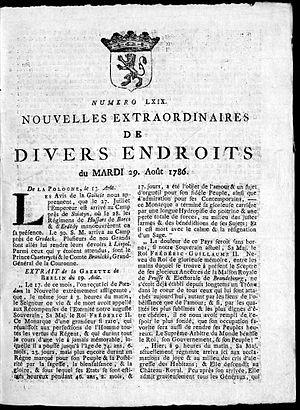
La Gazette de Leyde ou Les Nouvelles extraordinaires de divers endroits est un journal politique d'expression française publié à Leyde, aux Pays-Bas, entre 1677 et 1811. Ce journal s'est imposé comme étant le plus lu et le plus influent de la seconde moitié du XVIIIᵉ siècle.